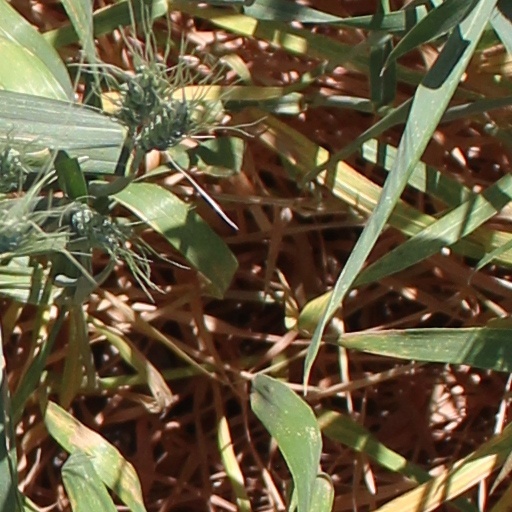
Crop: wheat